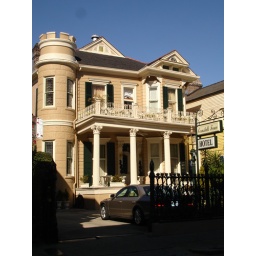
Was amused by the random castle tower